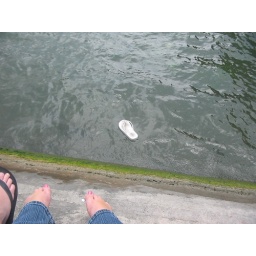
kate dropped her shoe in the river